George P. Frank

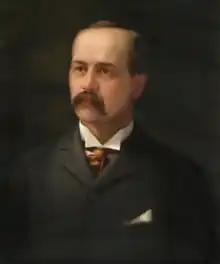

George P. Frank (June 11, 1852 – August 24, 1896) served as mayor of Portland, Oregon from 1894 to 1896.